Bodine Farmhouse

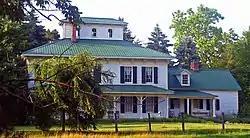
The house in 2007

The Bodine Farmhouse is located on Wallkill Road just outside the village of Walden in the Town of Montgomery, Orange County, New York, United States. It was added to the National Register of Historic Places in 2006.